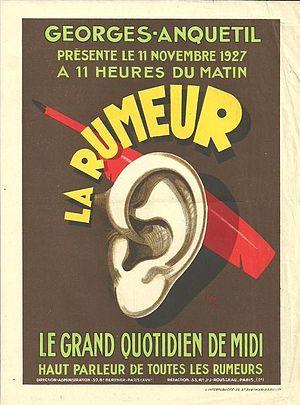
Affiche de lancement de La Rumeur par Georges-Anquetil en 1927 à Paris.
Jules-Georges Anquetil dit Georges-Anquetil, né le 27 avril 1888 à Limésy et mort le 1ᵉʳ mars 1945 à Buchenwald, est un avocat français devenu journaliste, puis patron de presse et éditeur.